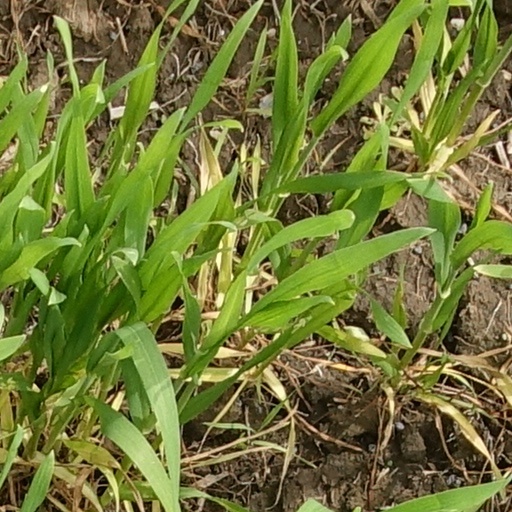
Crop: wheat